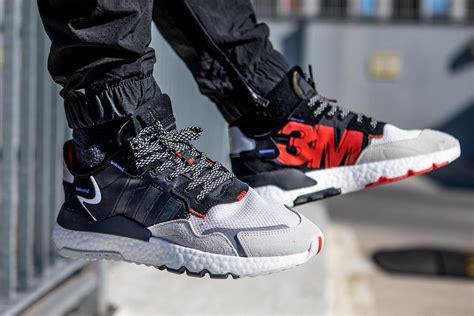
Brand: adidas
Model: Nite Jogger